Isabelle (comics)

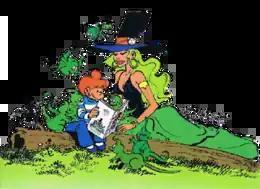
Main characters Isabelle and Calendula

All the stories have been reprinted in 2007 in three omnibus editions by Le Lombard.